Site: brandenburg
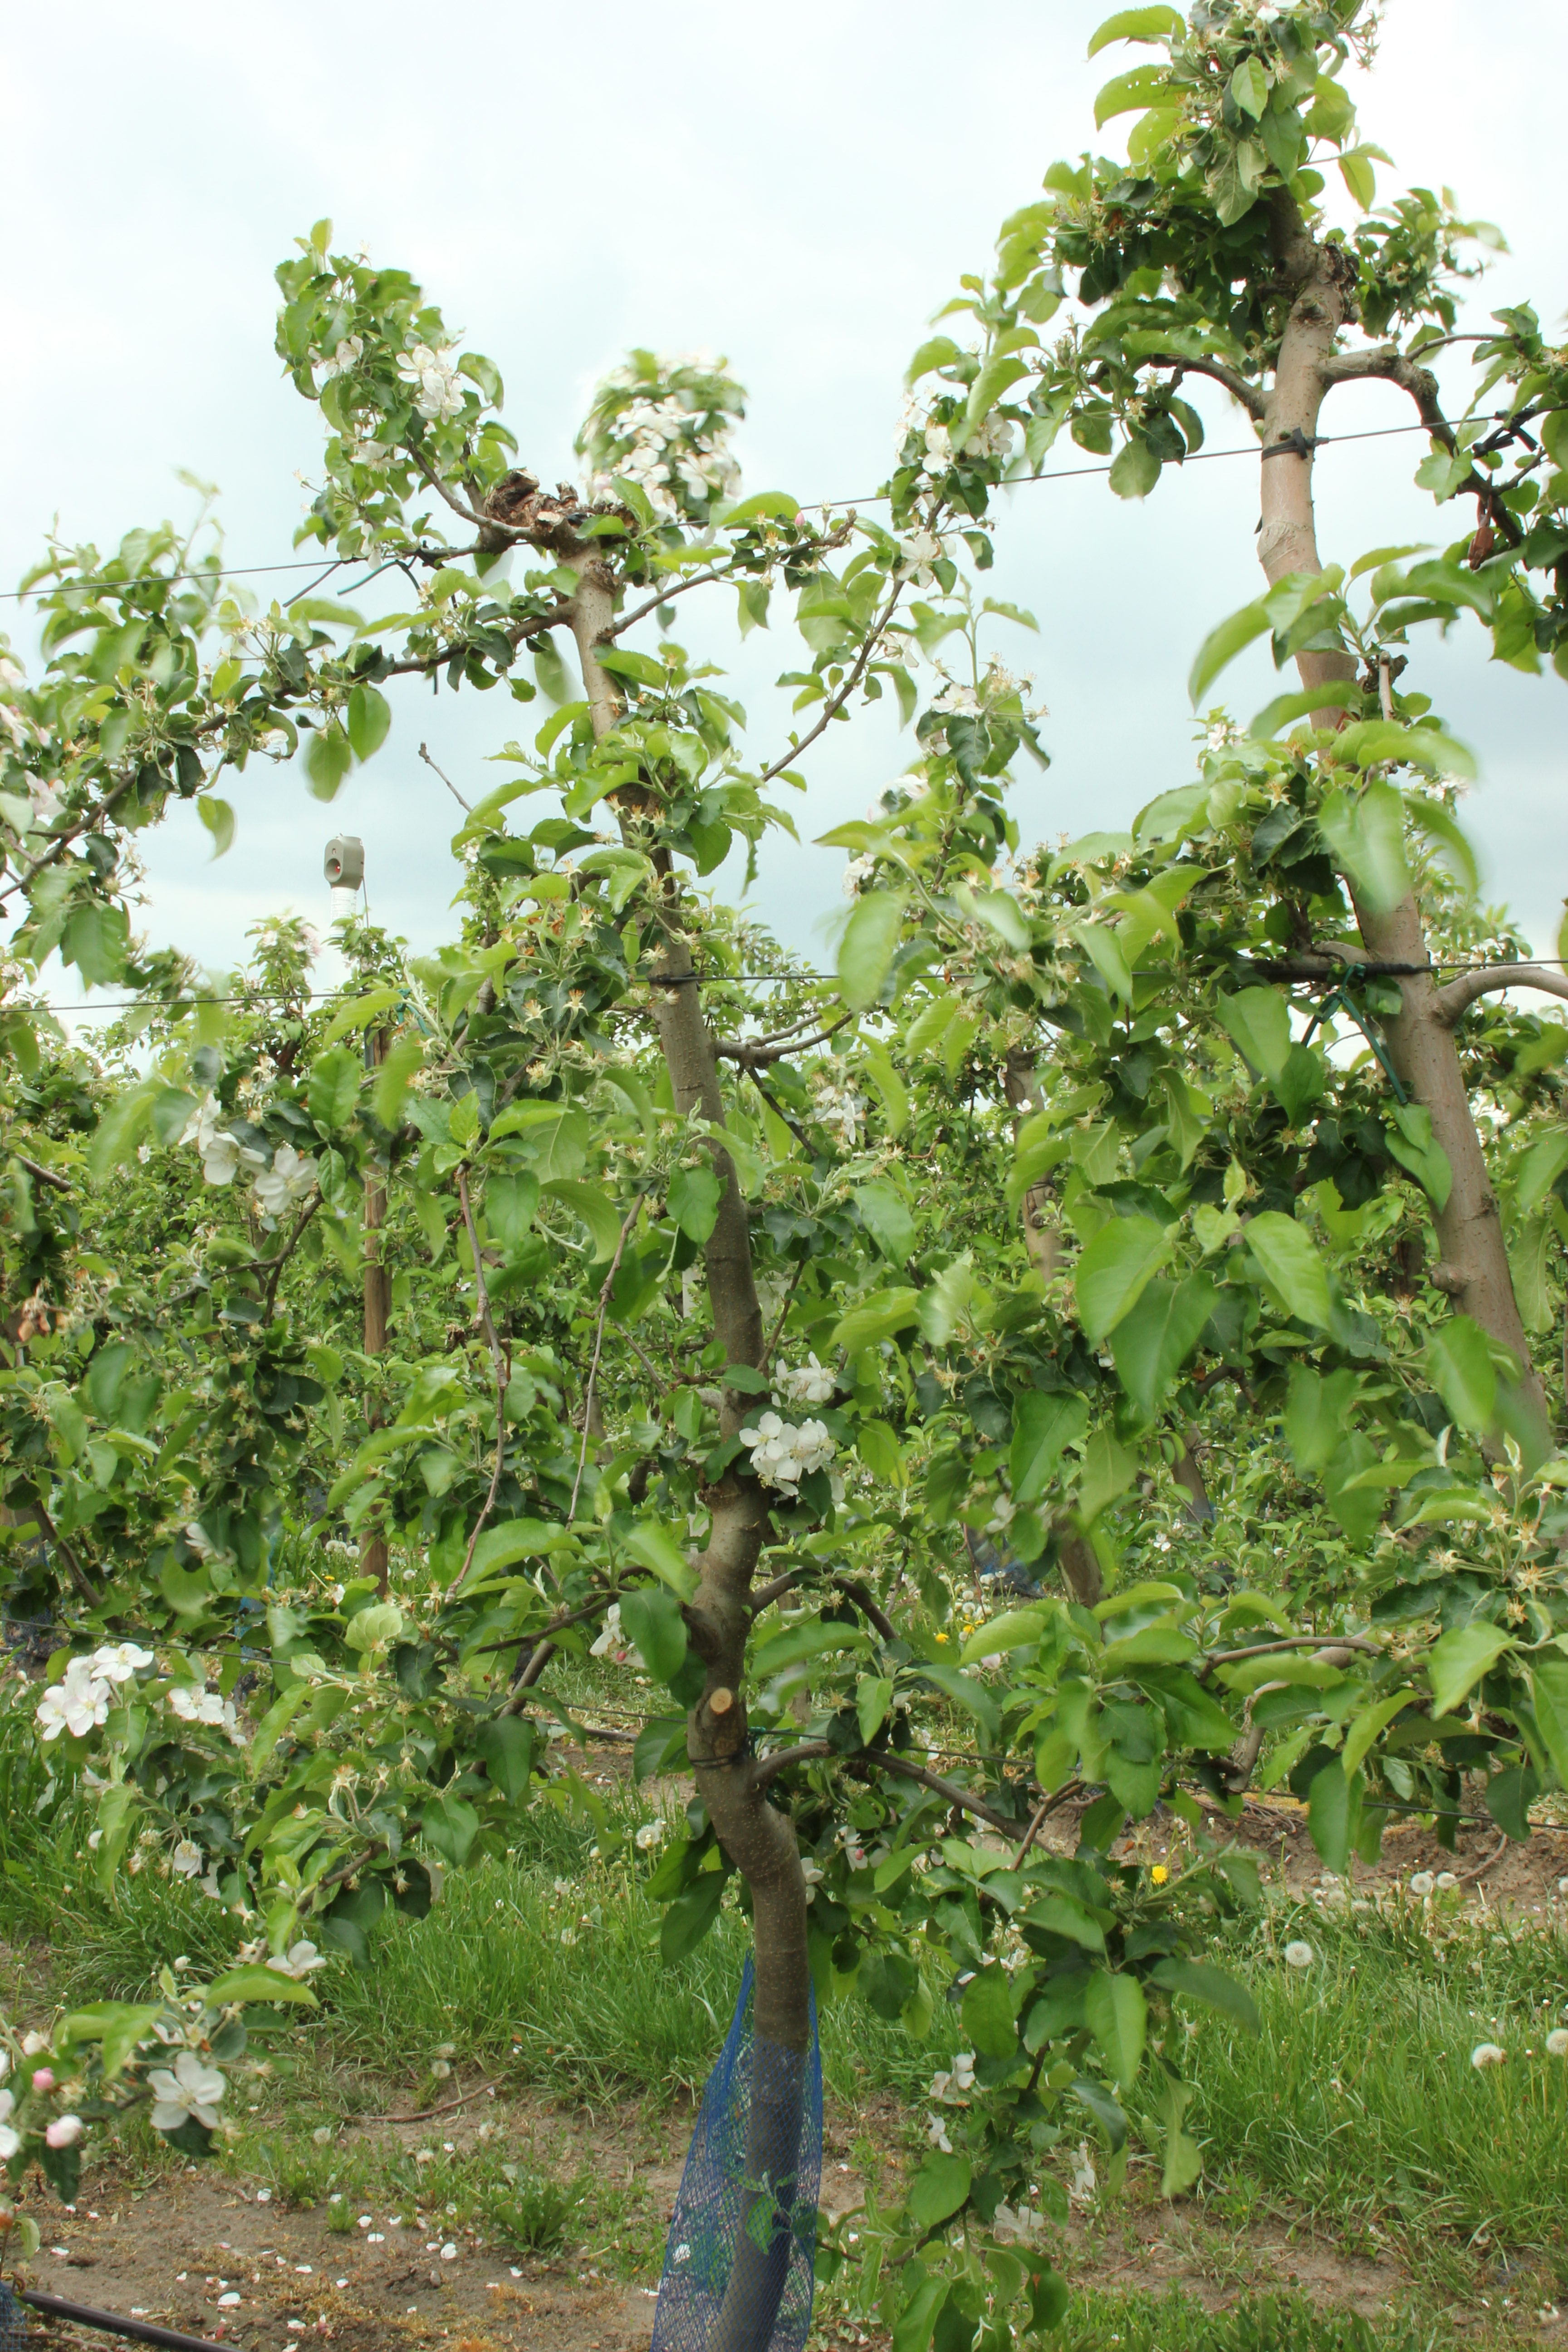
Growth stage (BBCH 67): Flowering